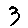
Label: 3